STU48

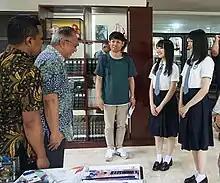
Charming Trip leader Chiho Ishida and STU48 center Yumiko Takino visiting Darma Persada University, Jakarta, Indonesia (2019)

On March 28, due to the COVID-19 pandemic, STU48's third anniversary celebration was held via live streaming on the video service Niconico, where the fifth single was announced to be released on May 27. The music video for the title song, , was filmed at the Mitarai preservation district in Kure, Hiroshima and released in two versions for the full members and trainees. The single would include ballots to vote for members of a new subunit called the Setouchi PR Unit, which results were announced on October 18.